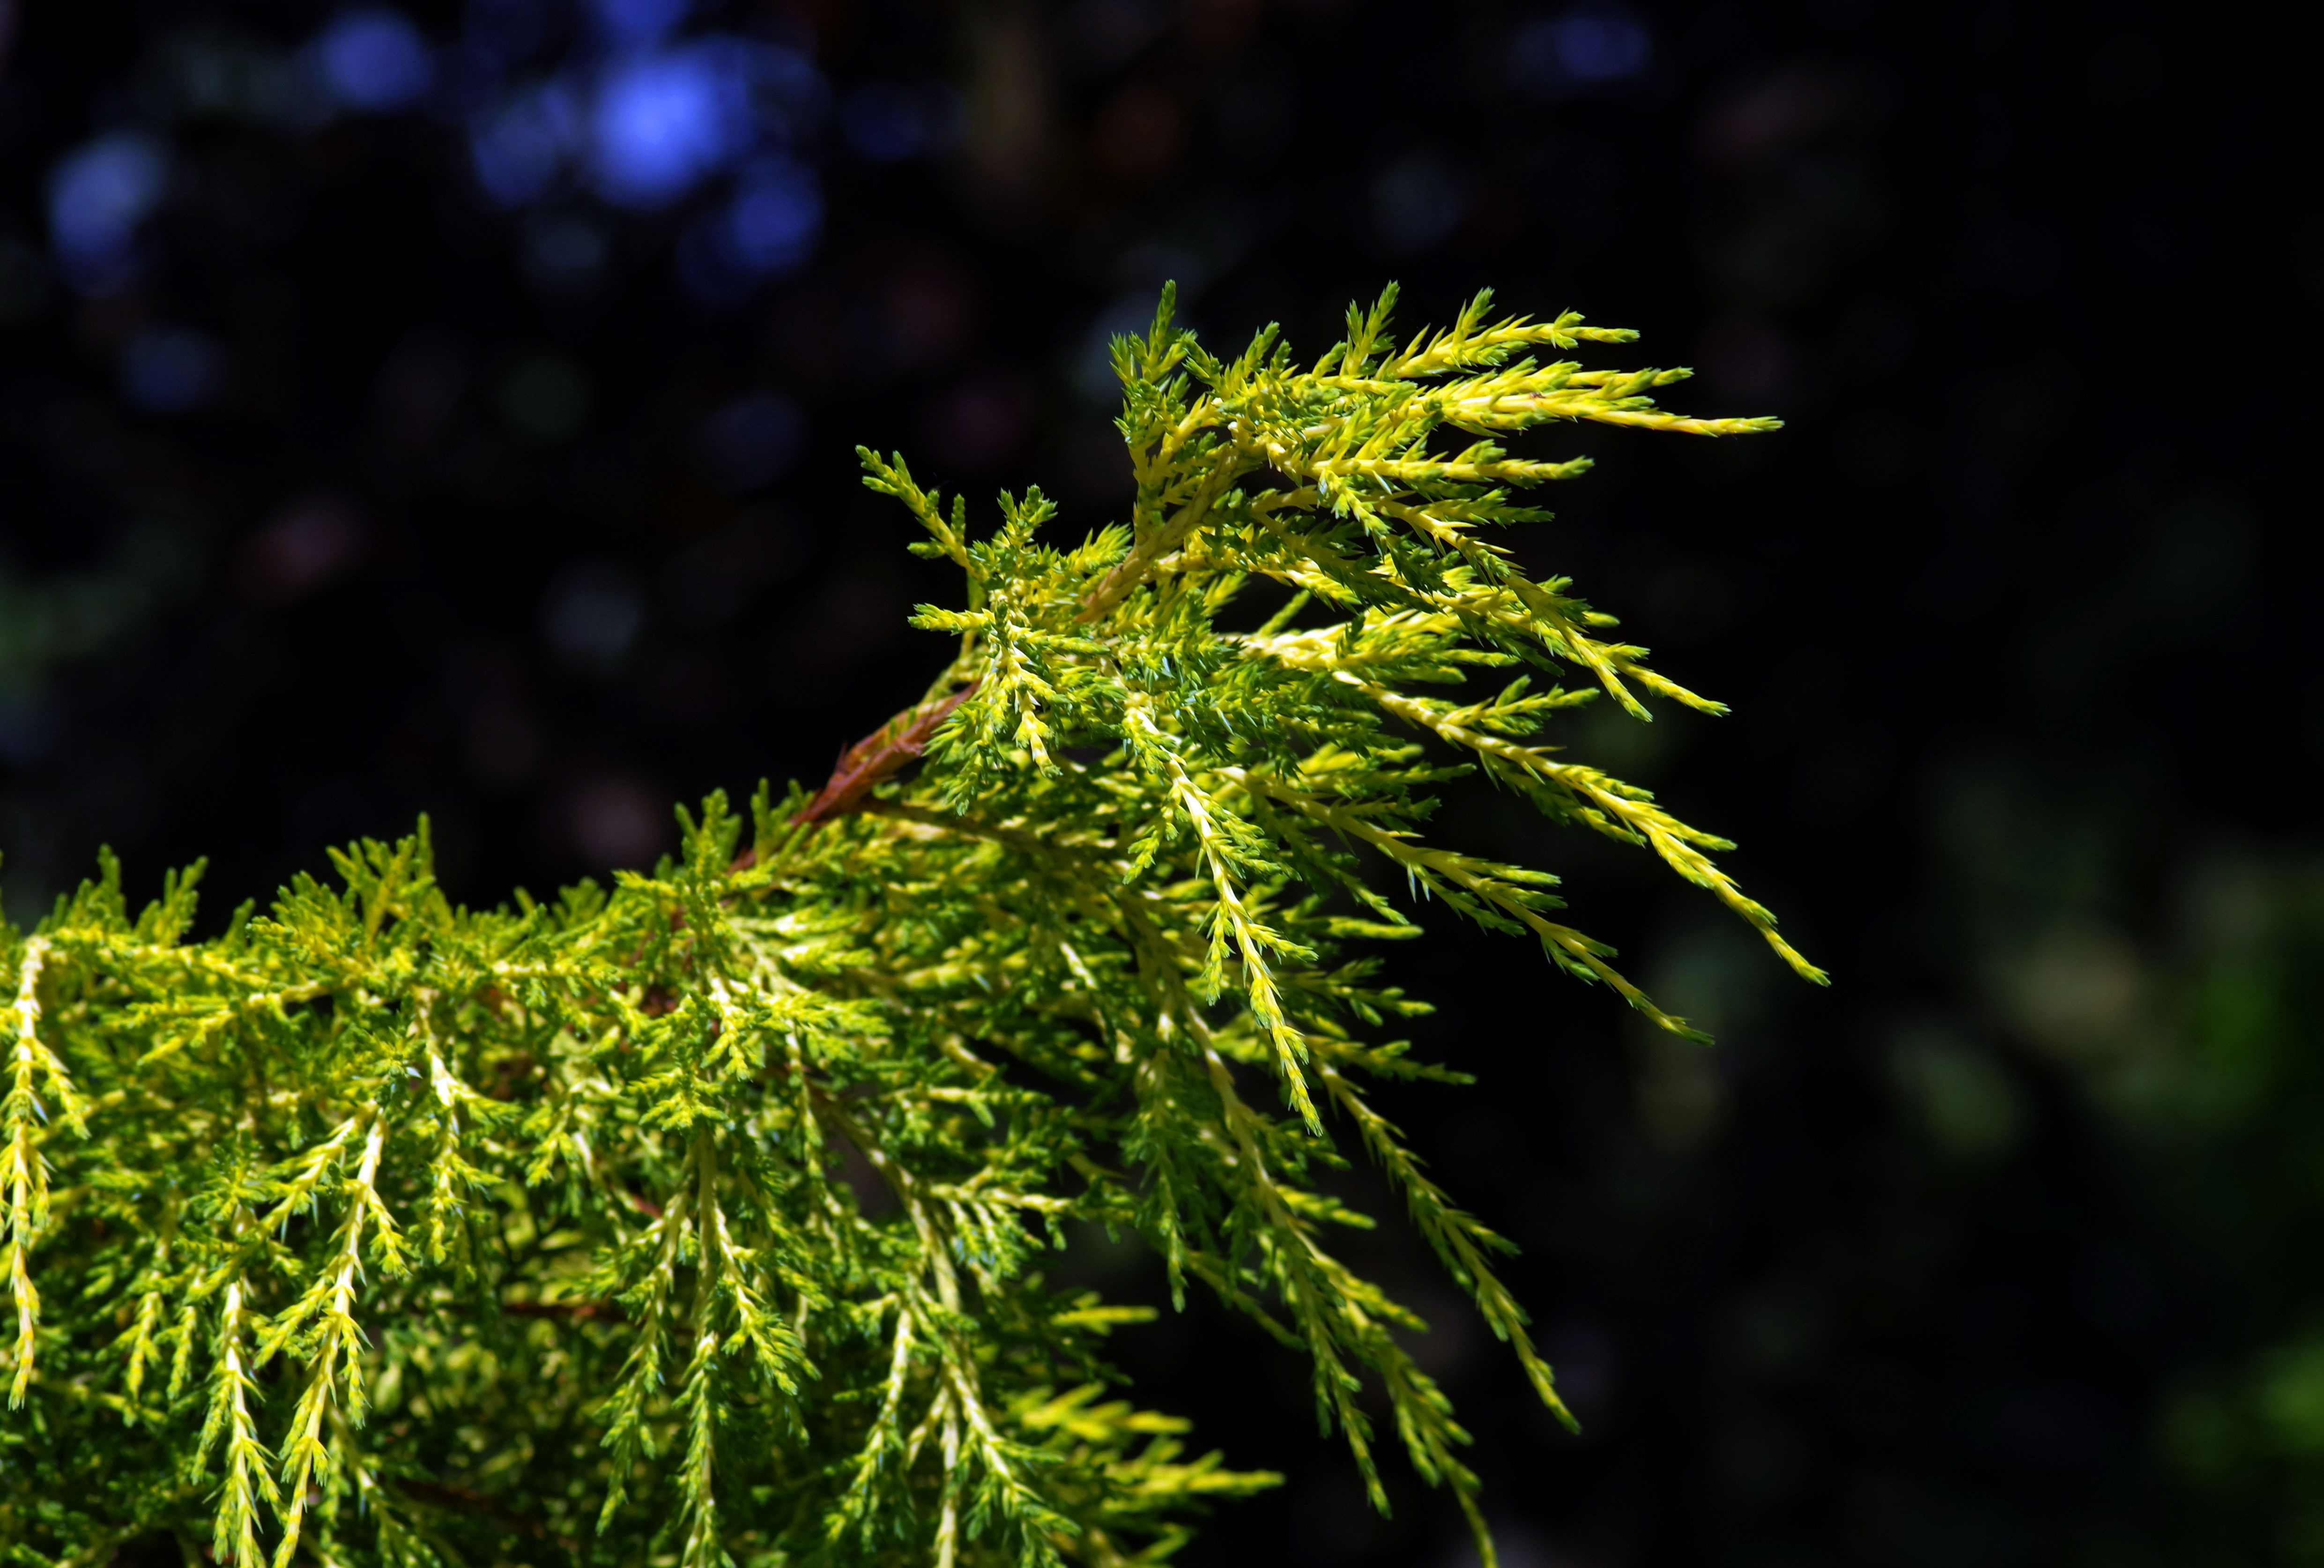
tree, nature, grass, branch, plant, leaf, flower, moss, pine, bush, green, botany, fir, flora, conifer, twigs, coniferous, spruce, shrub, sprig, larch, the background, macro photography, iglak, plant stem, woody plant, land plant